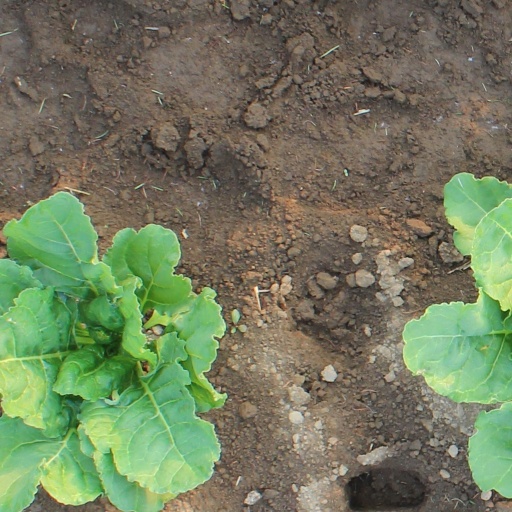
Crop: sugar beet